History of the Serbia national football team

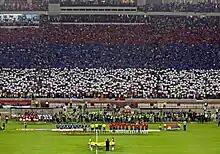
Atmosphere at the start of match vs. France, 9 September 2009

Serbia replaced Clemente with Miroslav Đukić, but he left the position on 19 August of the following year without having played any official games. Subsequent to Ðukić's rapid departure, who led Serbia on five friendly matches and made three defeats and two draws, Radomir Antić was appointed coach. Serbia's World Cup qualification campaign began on 6 September 2008. Serbia defeated Faroe Islands, by own goal in 30th minute and Nikola Žigić's goal in 88th minute. Four days later, Serbia lost from 2006 FIFA World Cup runners-up France 1–2 on Stade de France. A month later, Serbia defeated Lithuania 3–0 with the goals scored by Branislav Ivanović Miloš Krasić and Nikola Žigić. On 15 October 2008,